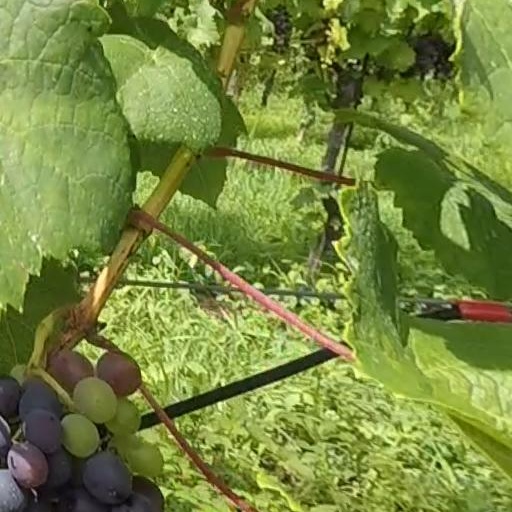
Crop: grape